Yule Marble

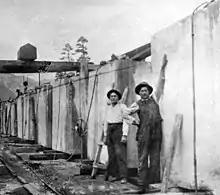
April 1914 – June 1916:marble blocks for Lincoln Memorial column sections (aka drums) at x x weighing 26.25 tons (26.18 metric tons) each. The man on the left is Henry Johnson, the photographer for the Colorado-Yule Marble Company.

Selecting the marble for the exterior was a competitive process with five samples submitted to the Lincoln Memorial Commission for consideration; three from Georgia (Cherokee, Southern and Amicalola), one from Vermont (Dorset White) and Yule marble. Of the samples, Memorial architect Henry Bacon wanted to use Yule marble in spite of its higher cost because the stones "whiteness and delicate veining" placed it "above any white building marble in appearance that I have seen here or abroad". The Memorial commission voted to award the marble contract for Yule marble on 26 September 1913 but the matter was not settled. Other bidders raised objections about Yule quality, ability to quarry the needed quantity and its durability. Colonel W. W. Harts, the US Army Engineer Officer in charge of Public Grounds and overseer of the project, commissioned geologist George Perkins Merrill to make a determination. After visiting the quarry, Merrill concluded Yule marble met the needed requirements. Yet Secretary of War Lindsley Garrison called for testing by Bureau of Standards which gave a positive report on the use of Yule marble. He also sent a 17 January 1914 letter to United States Commission of Fine Arts about the use of Yule marble, and a reply was sent five days later that compared to the other marbles submitted for consideration Yule "fit pre-eminently for a structure of the character of the Lincoln Memorial". The contract for Yule marble was awarded 14 March 1914.